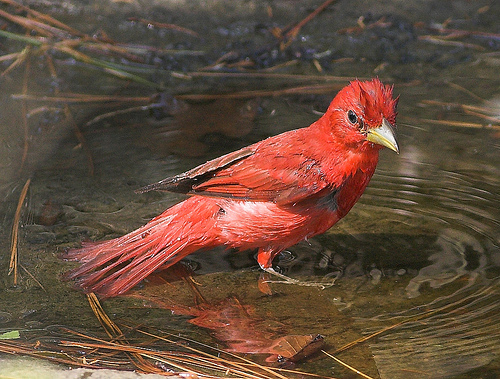
the bird is red with a sharp pointed beak and black eyes.
this is a red bird, with a small yellow beak, its head it just right for its body.
this bird has a red crown, red thighs, and a short yellow and gray bill.
this is a red bird with a large downward pointing beak.
a medium-sized red bird with an average sized yellow beak.
a bird with a large pointed yellow bill and its entire body covered in red plumage.
this bird is completely red and its beak is gray and yellow.
this bird has wings that are red and has a yellow bill
this bird is red in color, with a yellow beak.
this bird has wings that are red and has a yellow bill
Species: Summer Tanager